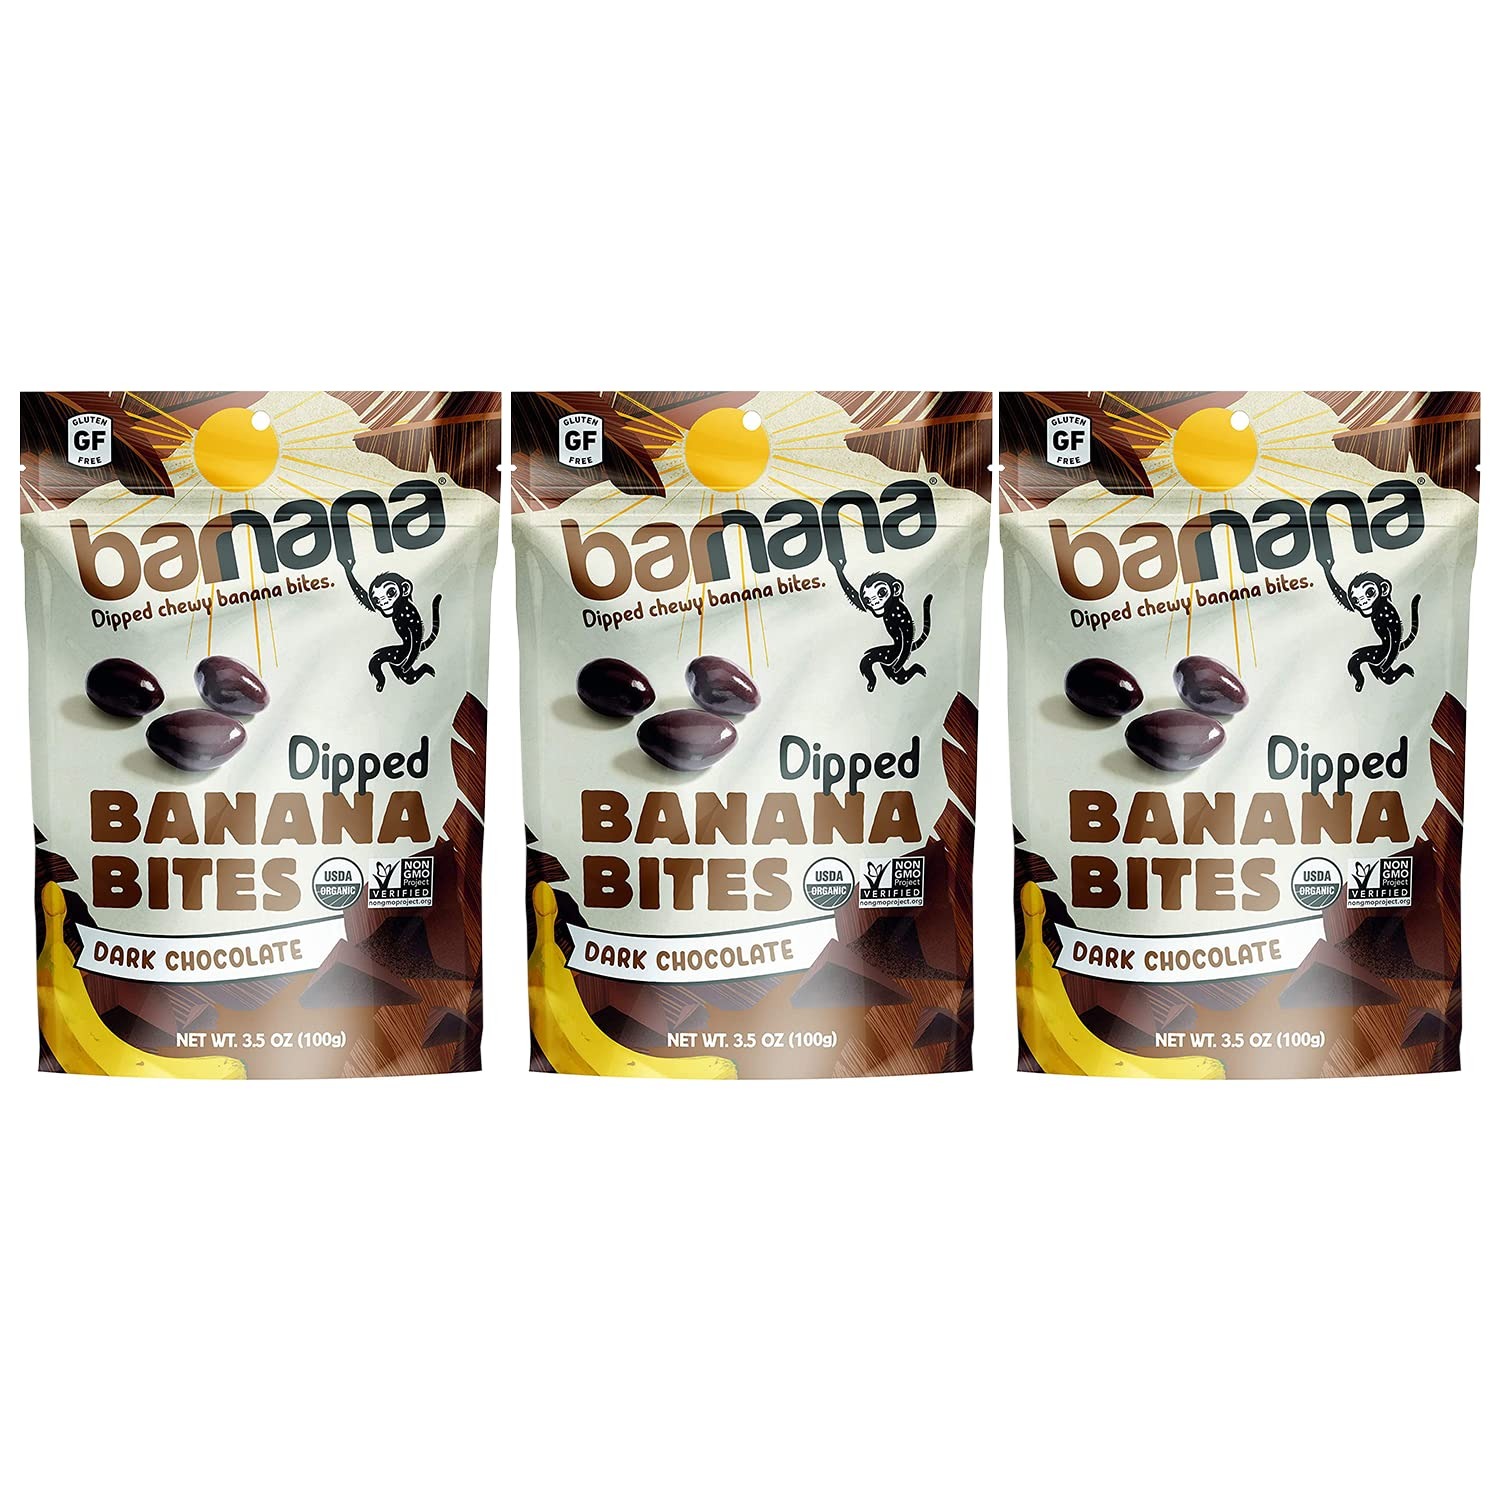
Item Name: Barnana Organic Dark Chocolate Dipped Chewy Banana Bites, 3.5 Ounce Bag (Pack of 3)
Bullet Point 1: Dark Chocolate Banana Bites: Covered in Fair Trade 66 percent Cacao Dark Chocolate, these dipped banana bites match two smooth and traditional flavors in a wholesome, organic snack
Bullet Point 2: For Home or Travel: These bite sized snacks are perfect for camping, hiking, solo snacking, sharing and as an office or travel snack; Also great for priming up the pantry for children to snack on
Bullet Point 3: Simple and Delicious: All our crisps, chips, and snacks are lovingly prepared with the finest simple ingredients; Our delicious crispy tostones turn an authentic tradition into a plantain sensation
Bullet Point 4: Go Bananas: USDA certified Organic plantain chips and bites; Certified Organic, Non-GMO Project Verified, gluten-, grain-and dairy- free, paleo, vegan and Kosher chips
Bullet Point 5: Barnana: We use upcycled bananas and plantains for our sweet and salty banana based snacks; We let nature shine by creating simple, tasty recipes fueled by clean, wholesome ingredients found in nature
Value: 10.5
Unit: Ounce

Price: 7.8